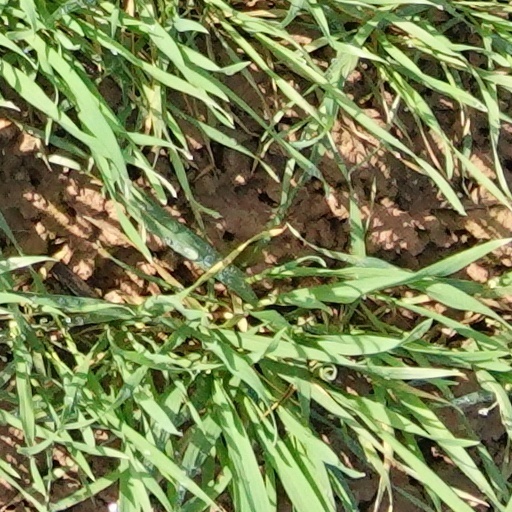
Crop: wheat